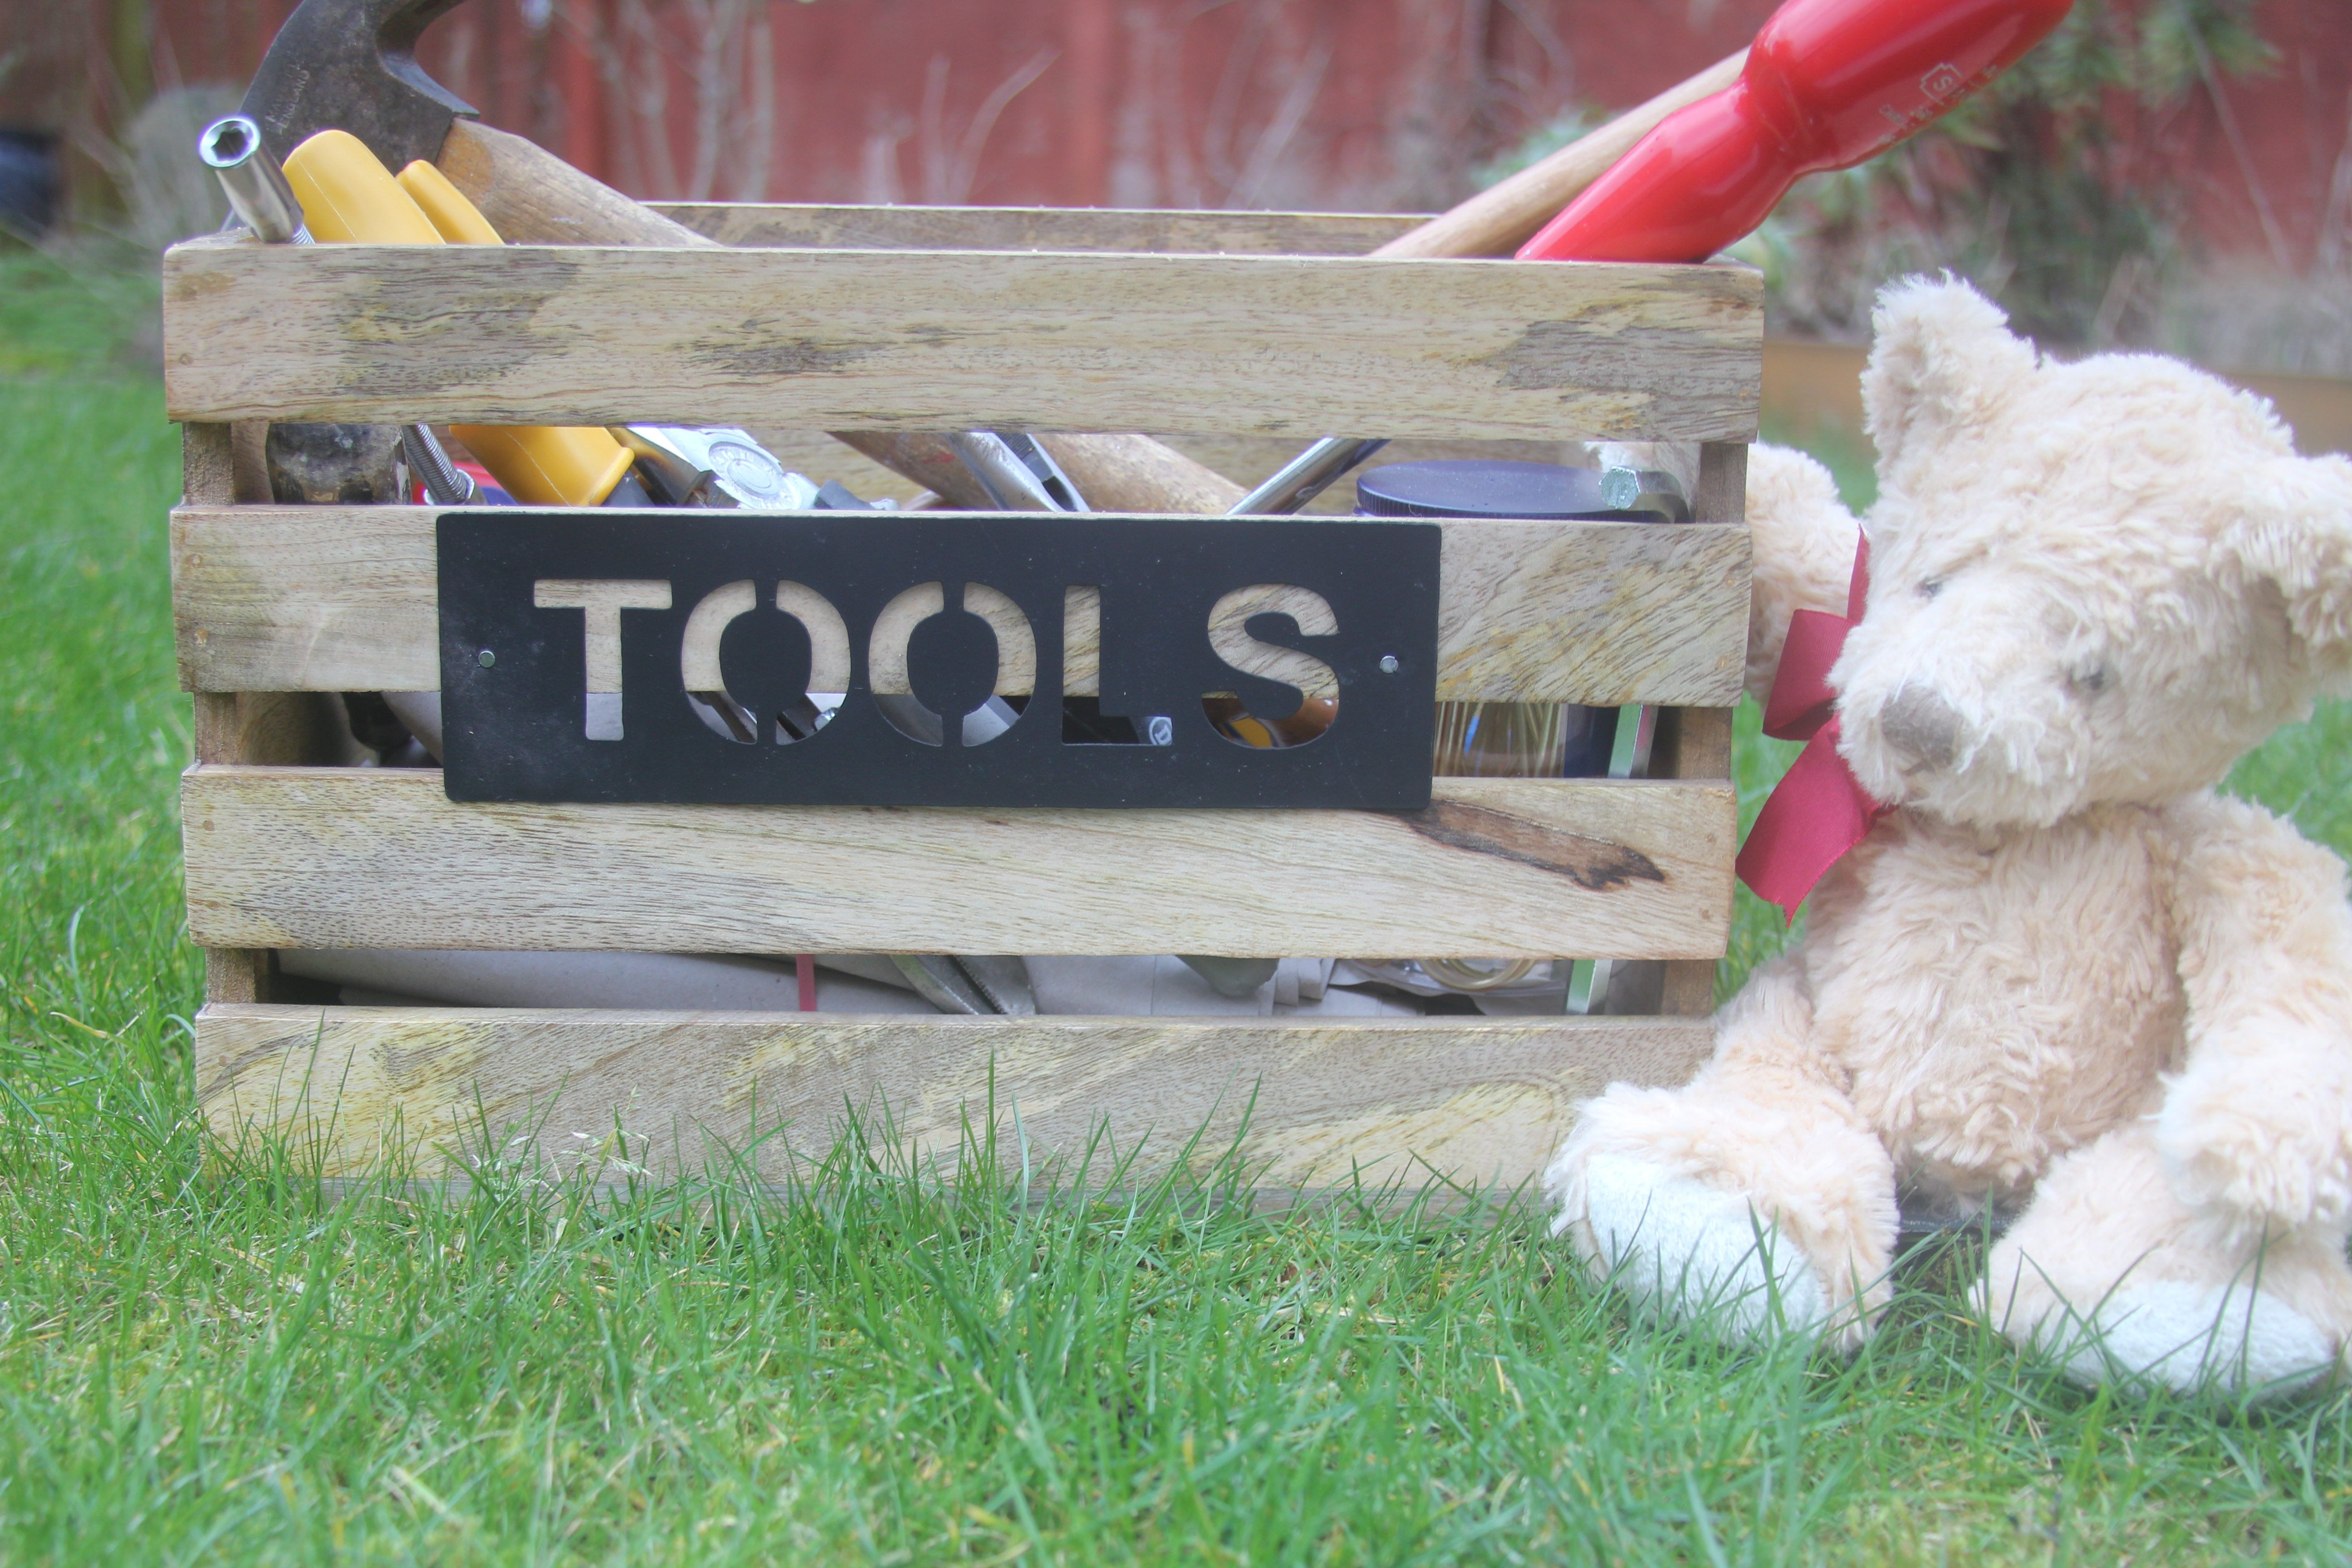
repair, sheep, teddy bear, tools, fix, teddy, maintenance, toolbox, tool box